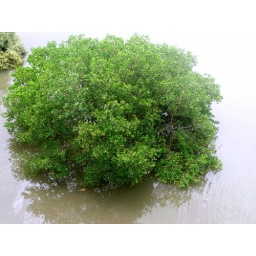
a tree surrounded by water